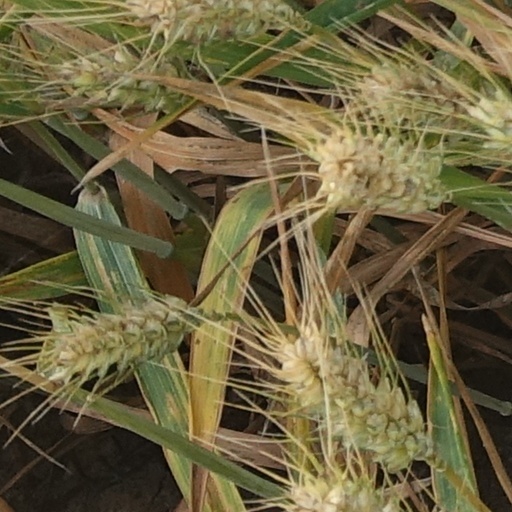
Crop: wheat